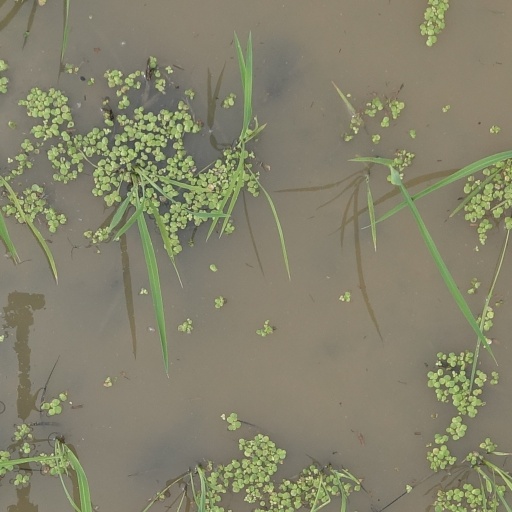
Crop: rice